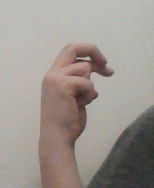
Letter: zay